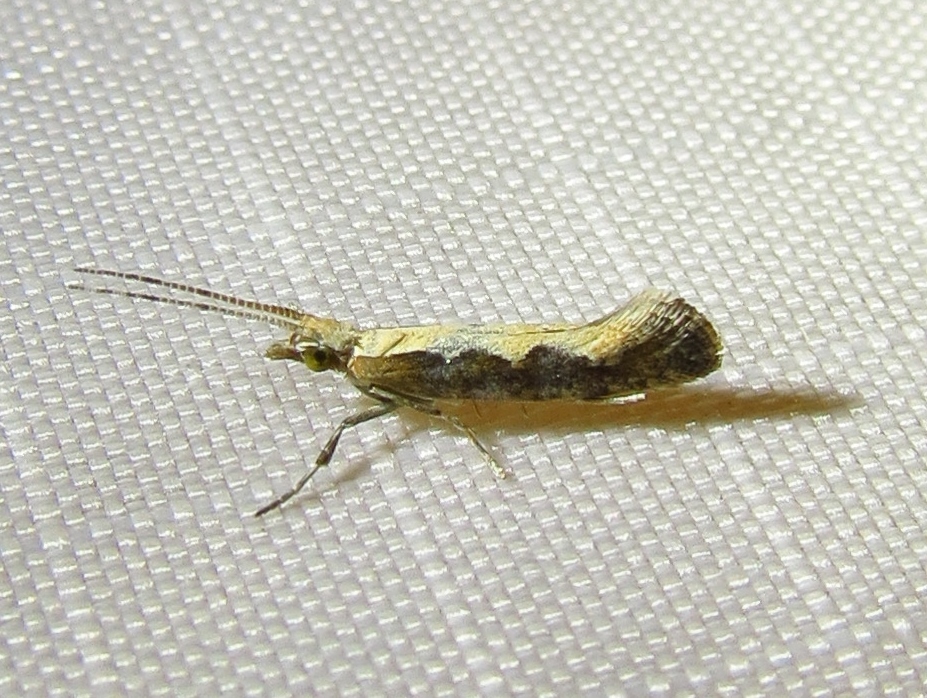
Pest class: diamondback_moth